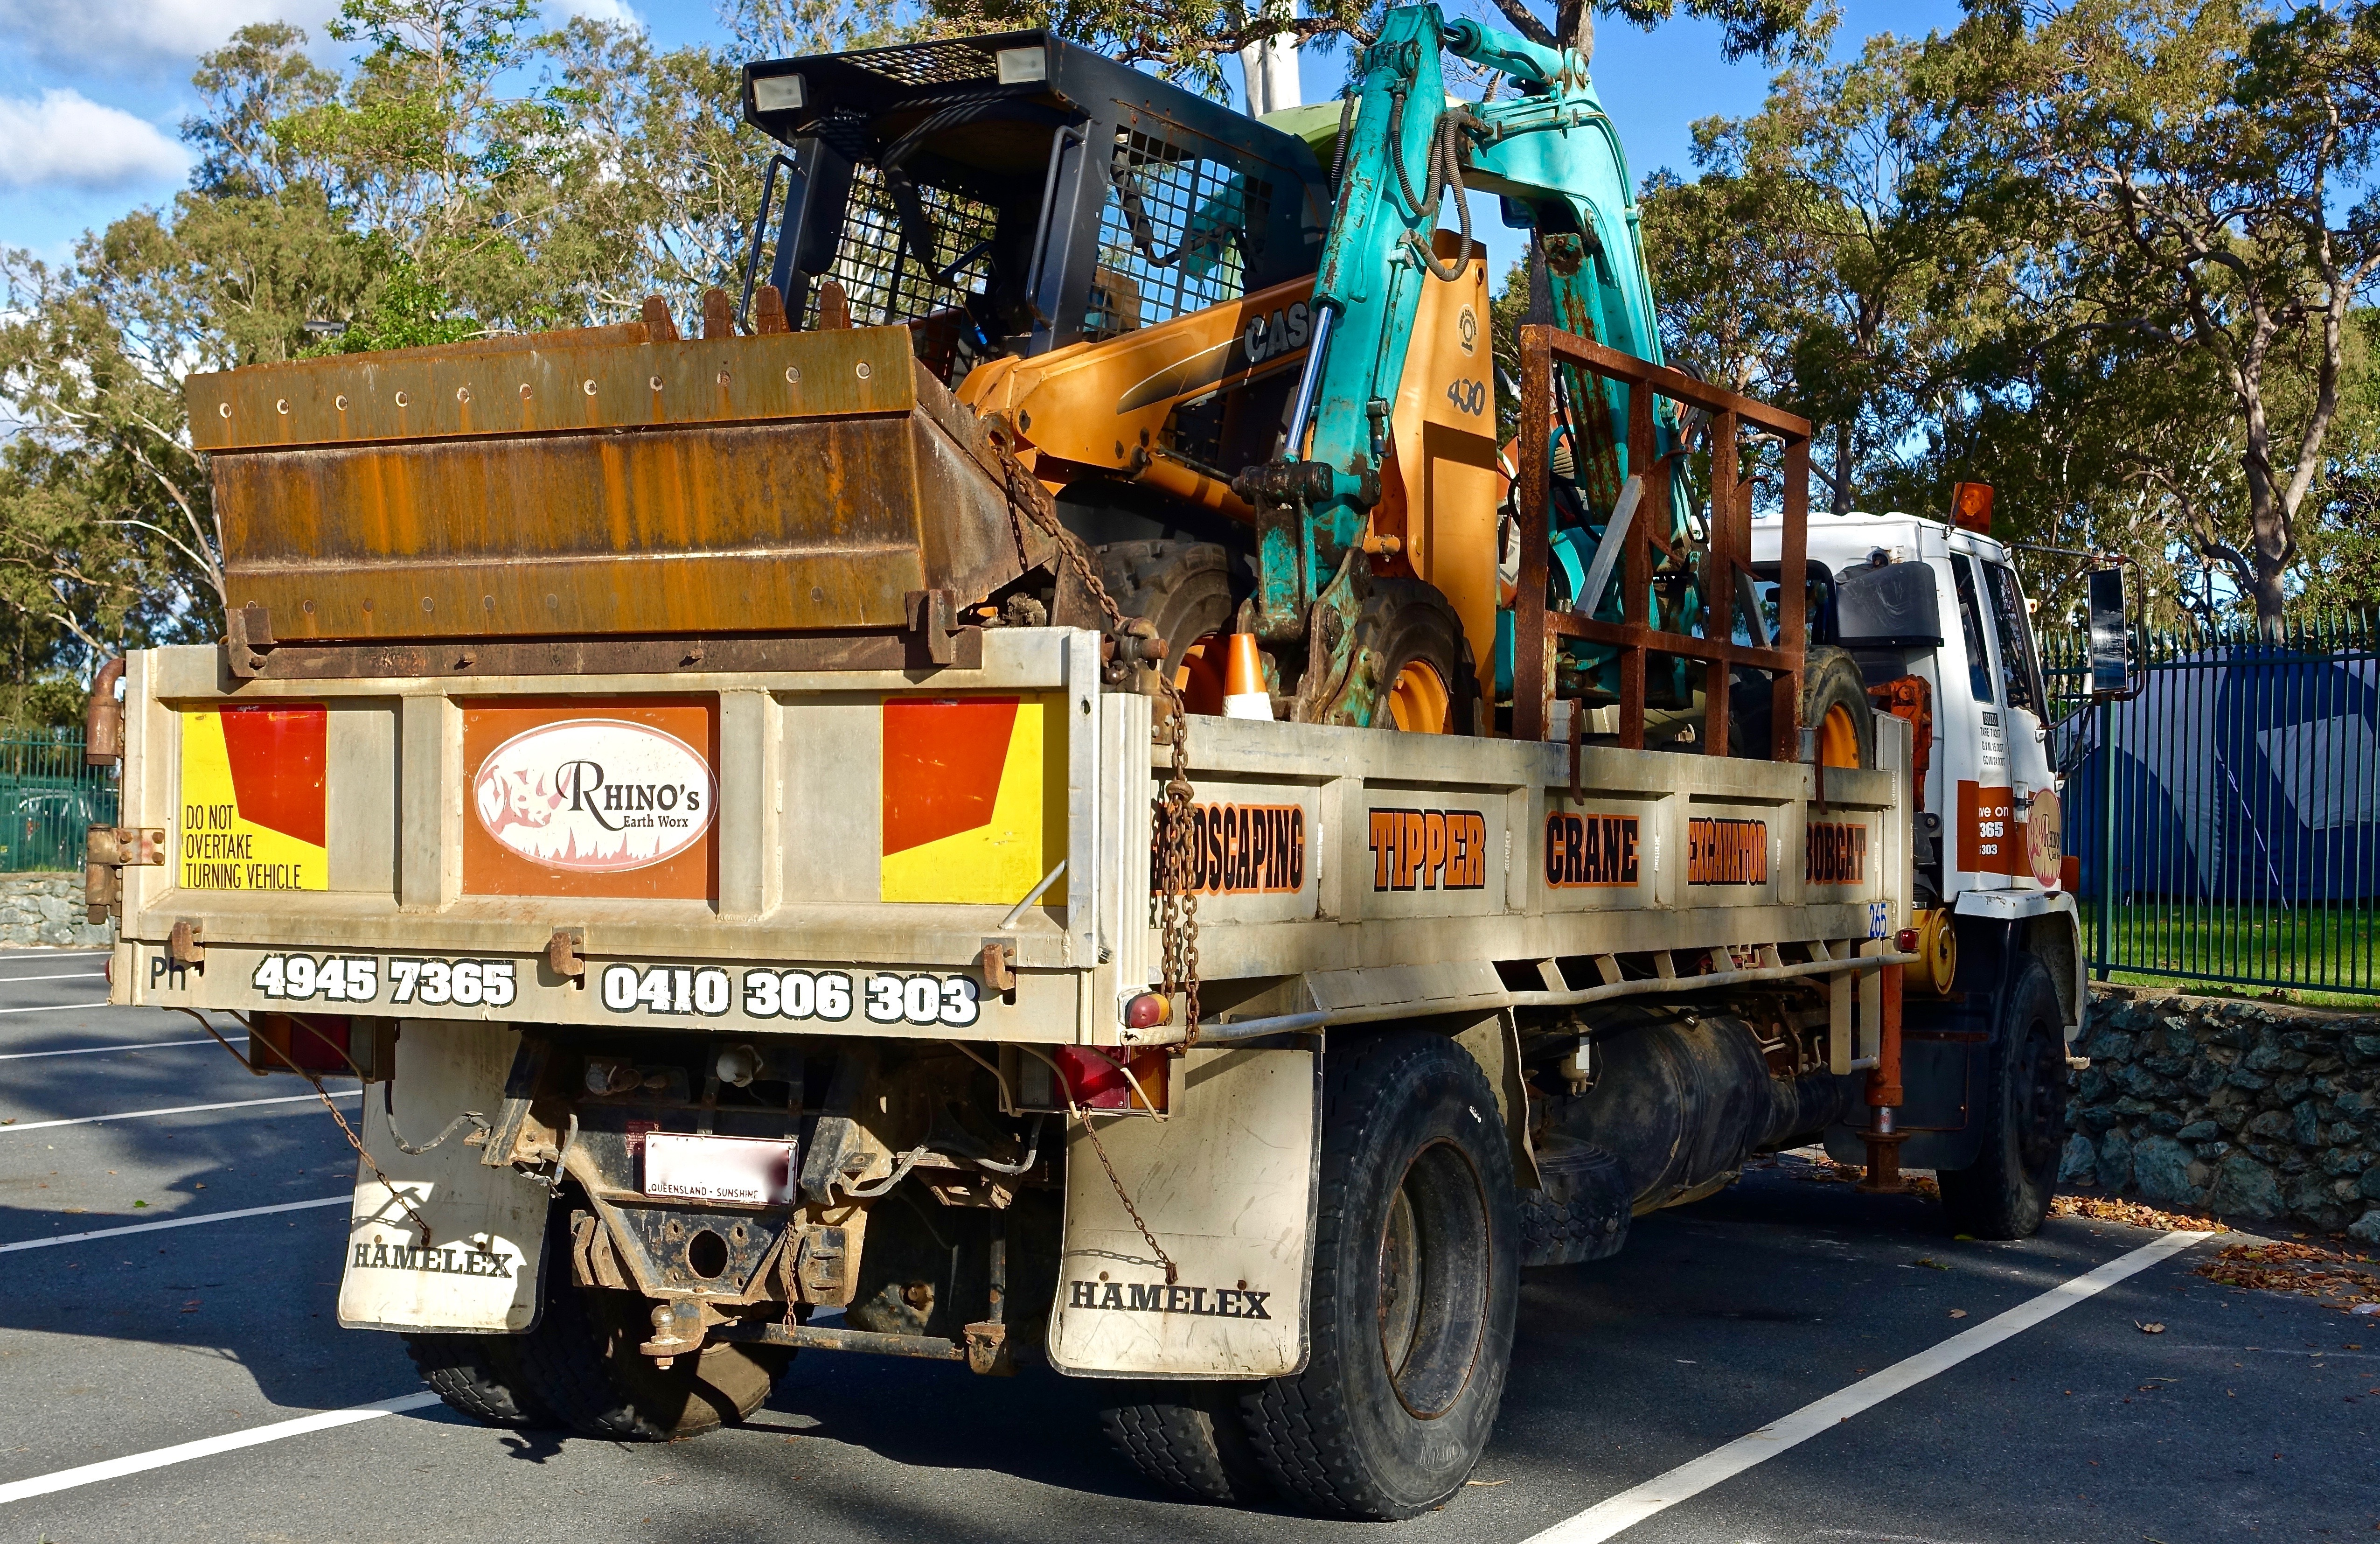
tractor, asphalt, transport, construction, truck, vehicle, equipment, machine, machinery, digging, excavator, dig, bobcat, loader, construction equipment